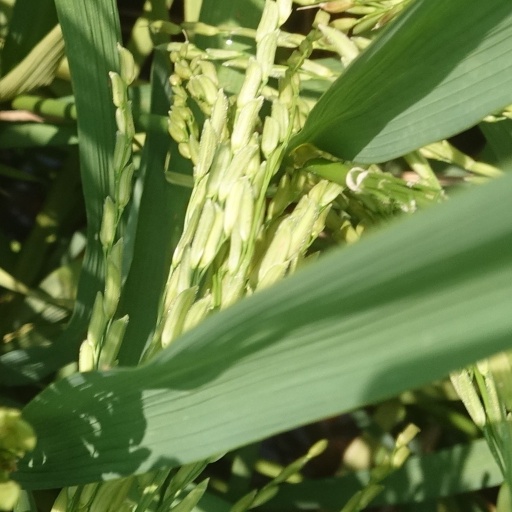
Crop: rice